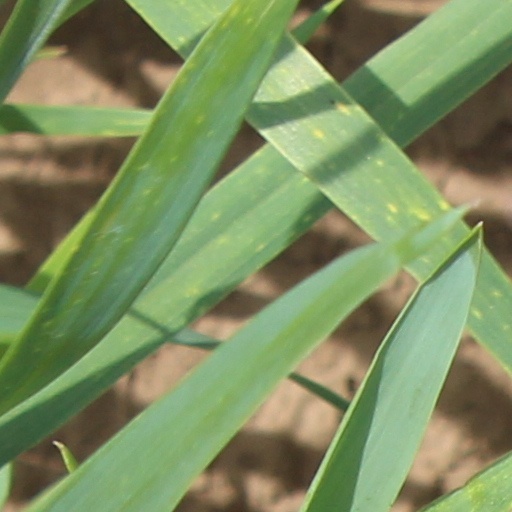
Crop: wheat